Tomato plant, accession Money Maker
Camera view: horizontal (90 deg, fisheye); turntable rotation: 90 degrees
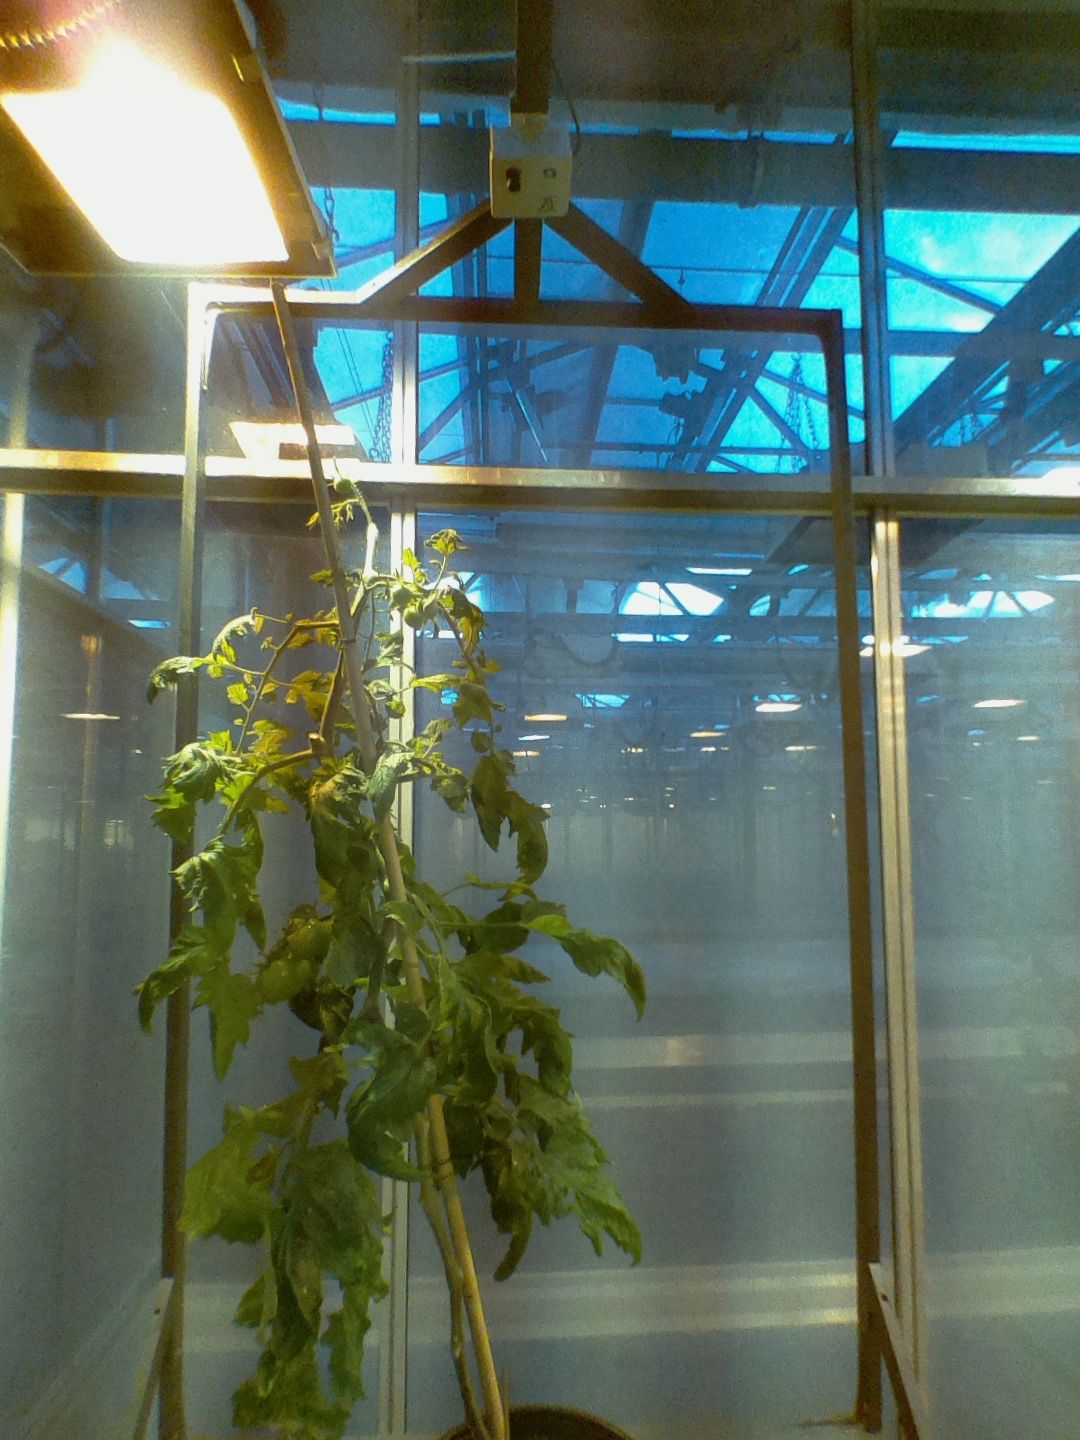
BBCH growth stage 76: 60%-70% of final fruit size